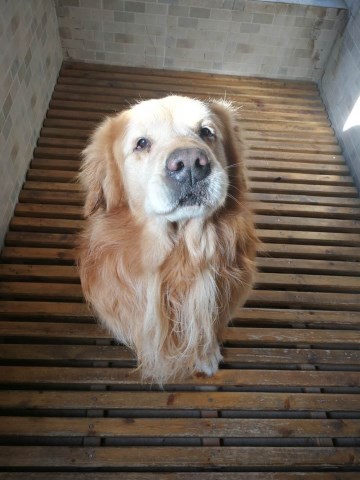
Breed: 5355-n000126-golden_retriever